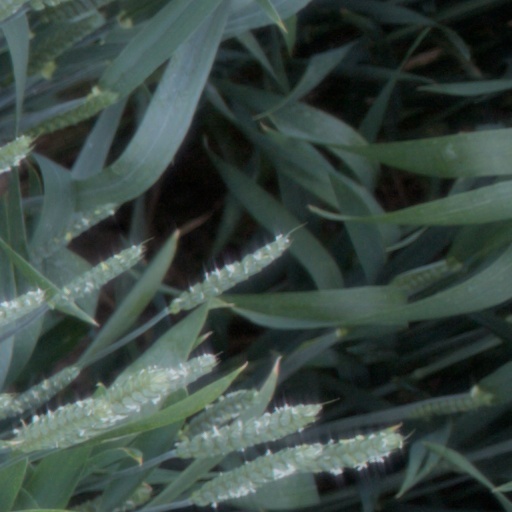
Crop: wheat